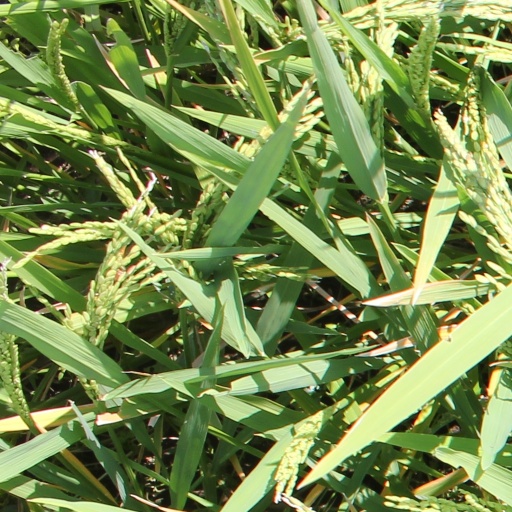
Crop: rice